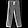
Label: Trouser